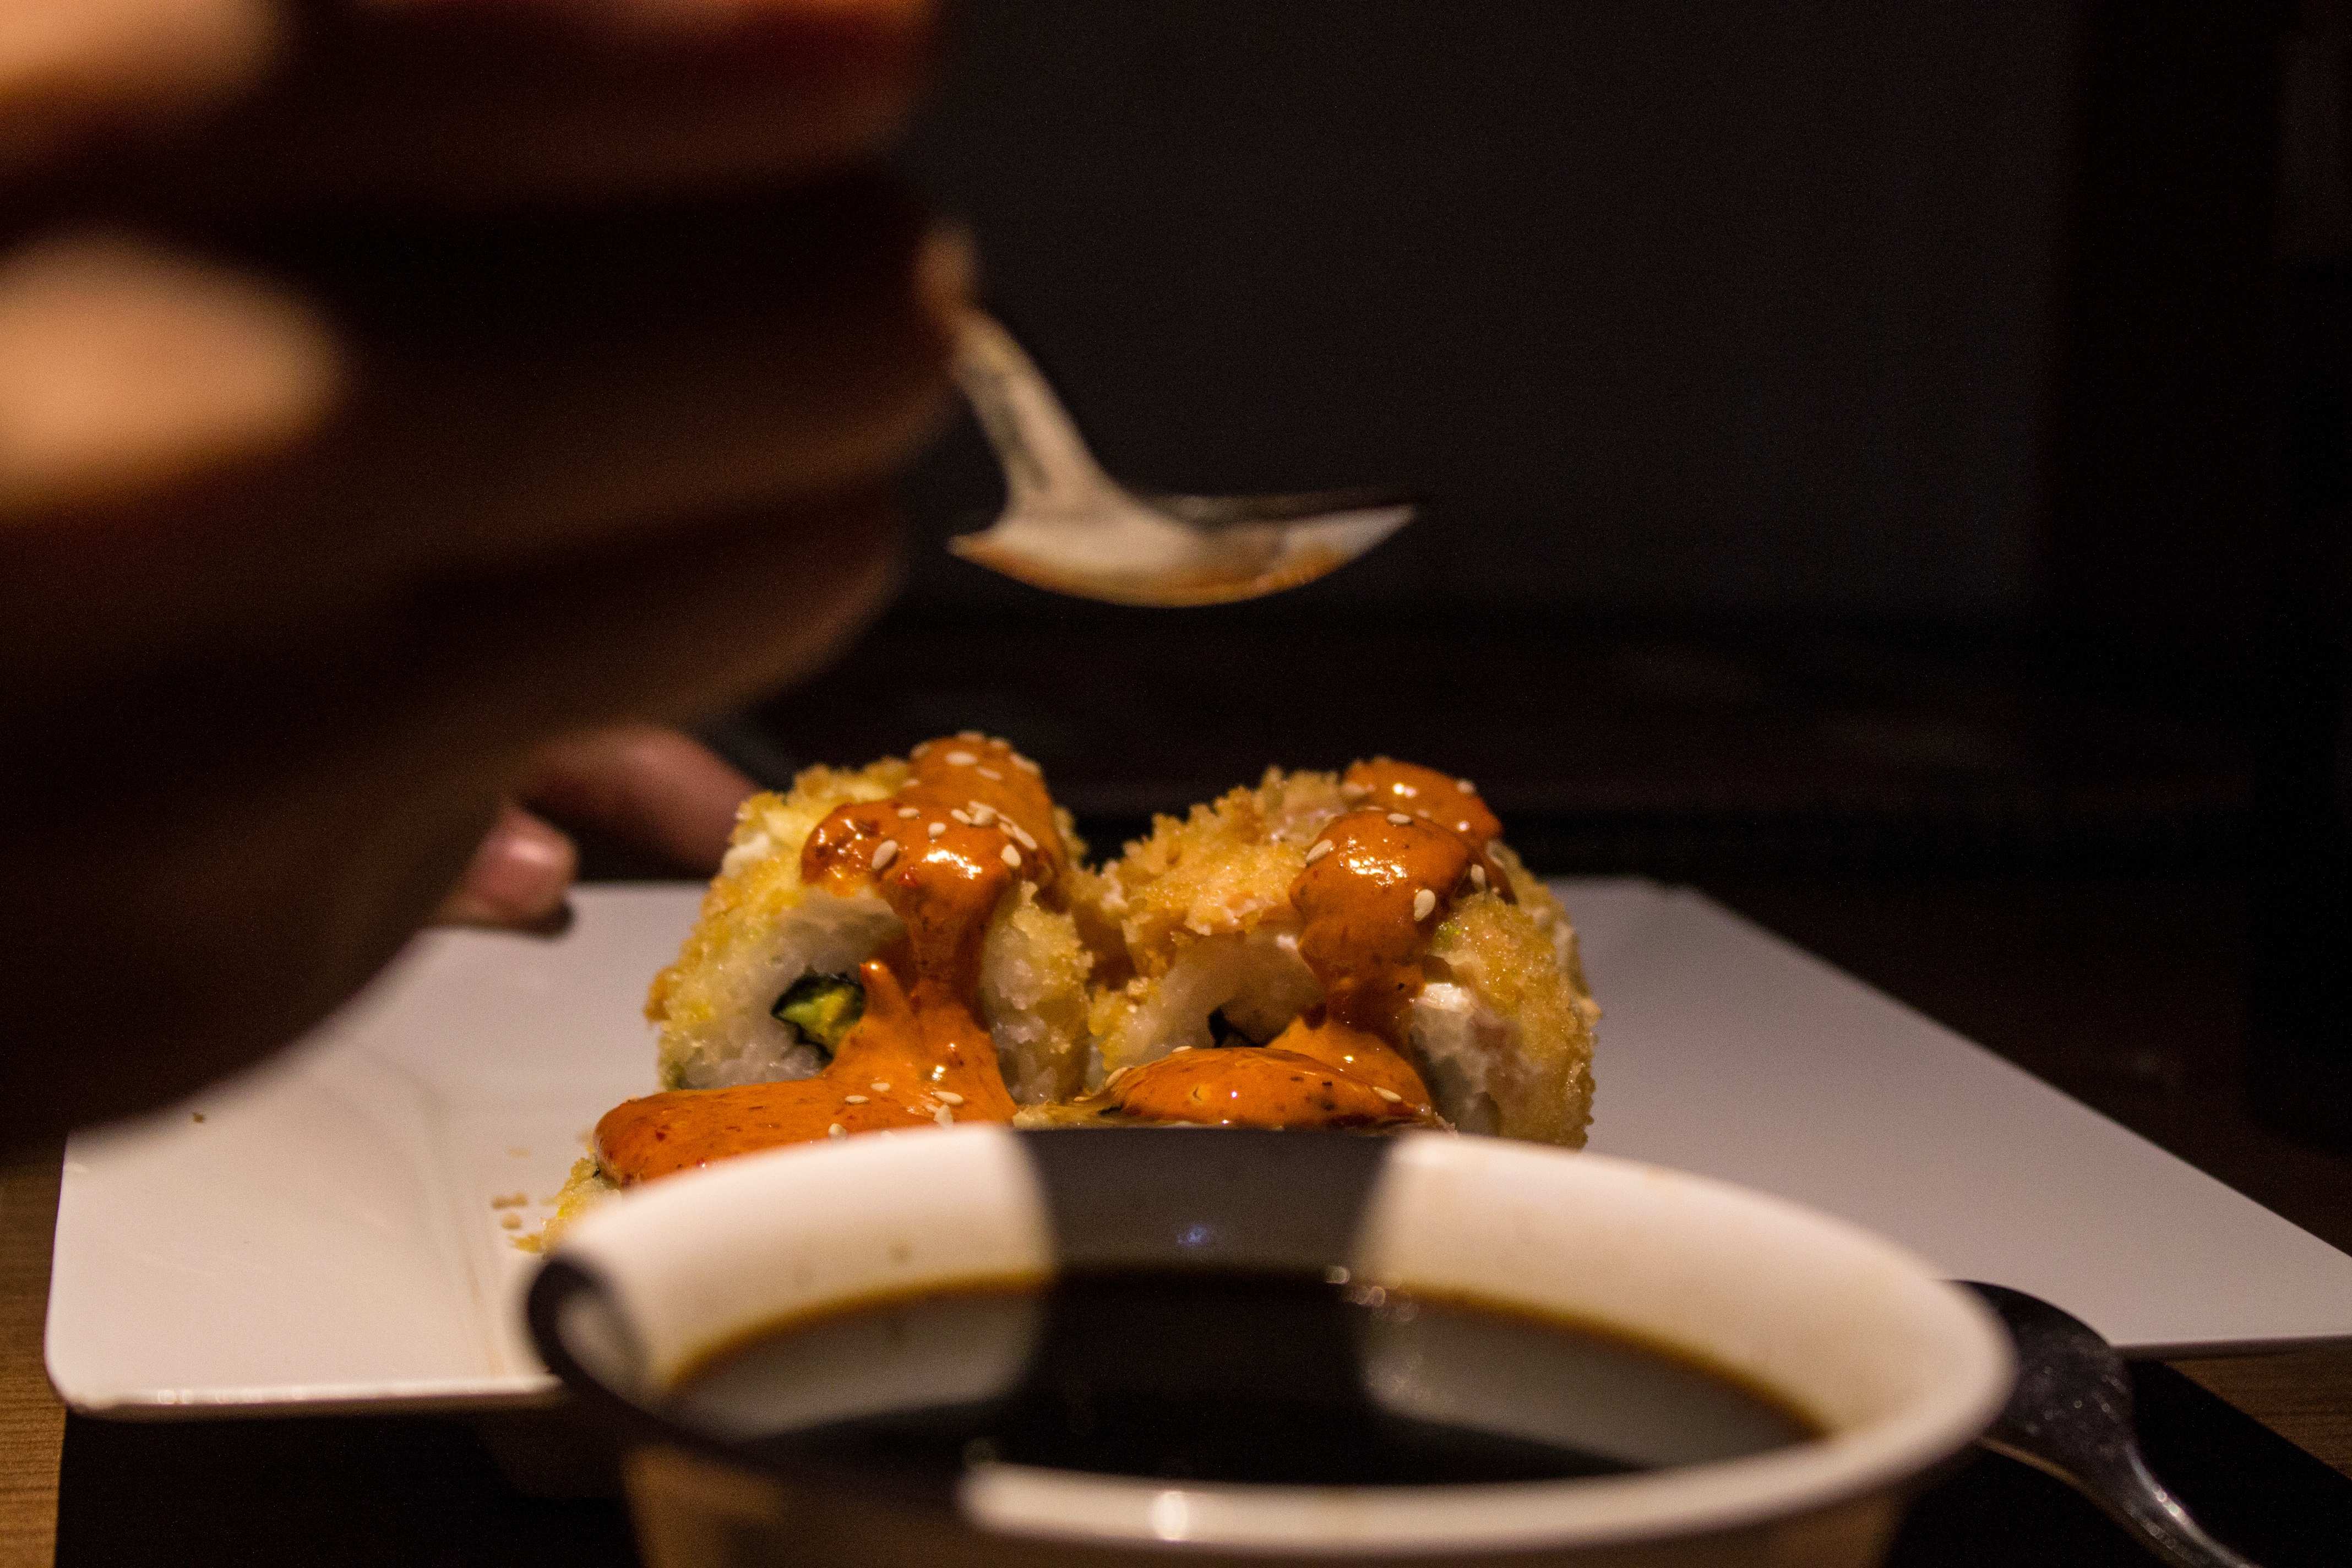
restaurant, dish, meal, food, seafood, cuisine, asian food, sushi, sense